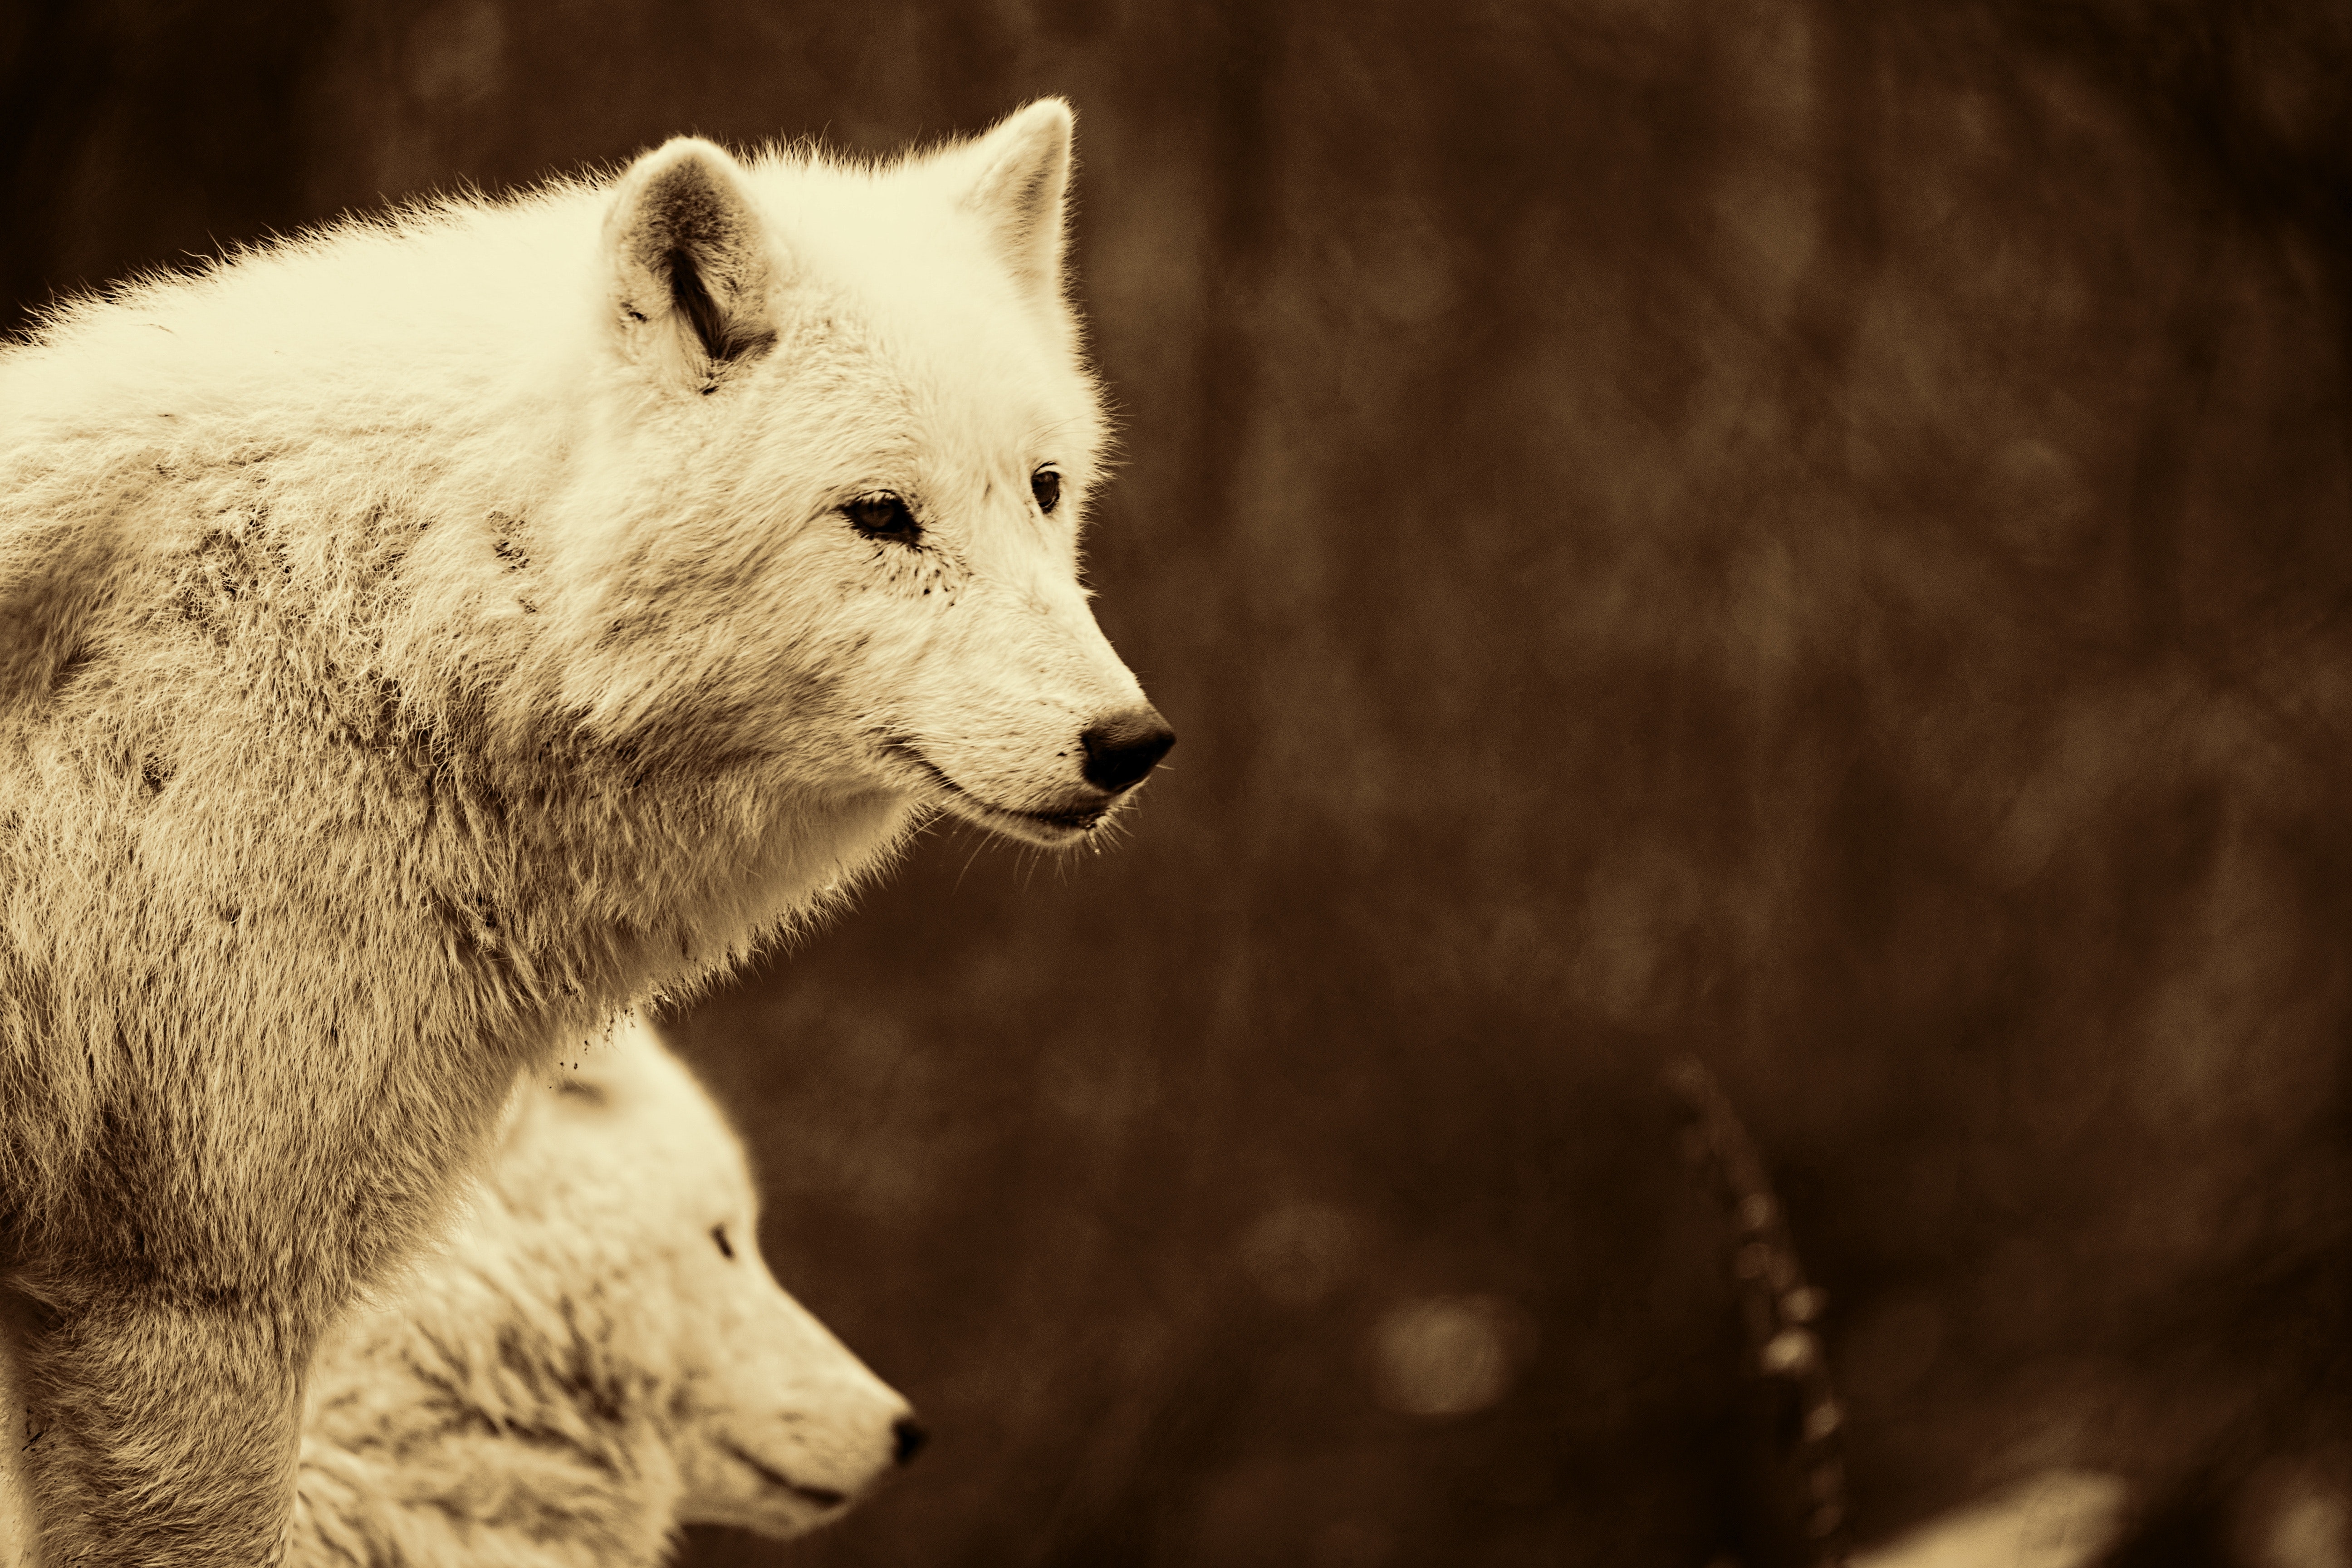
vertebrate, mammal, canidae, wildlife, canis lupus tundrarum, dog, black and white, wolf, sky, snout, carnivore, fur, samoyed, canis, monochrome, monochrome photography, photography, greenland dog, dog breed, stock photography, arctic, whiskers, canadian eskimo dog